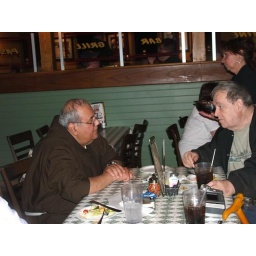
capuchin kitchen fund raiser at buddy's pizza in Livonia mi